Bobigny–Pablo Picasso station

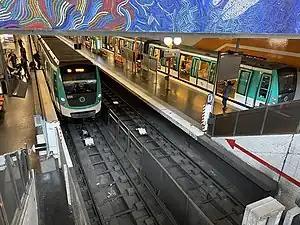
MF 01 rolling stock at Bobigny–Pablo Picasso in 2022

Bobigny–Pablo Picasso is the northern terminus of Line 5 of the Paris Métro, as well as a stop on Île-de-France tramway Line 1. Also, it will be a station on Paris Metro Line 15 in the future. The metro station was opened in 1985, followed by the tram stop seven years later.